Sport in Leeds

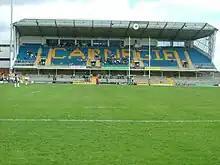
The new south stand of the rugby ground

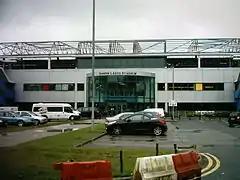
South Leeds Stadium, home of Hunslet

Founded as Leeds St. Johns in 1895 the club is now known as the Leeds Rhinos have a long history. In recent years the team has competed in several major finals. Under coach Graham Murray they competed in the first Super League grand final in 1998 but were defeated by Wigan Warriors. A year later Leeds won the Rugby League Challenge Cup, defeating London Broncos at Wembley in the last final held at Wembley stadium before its re-building. After several years without a trophy the appointment of Tony Smith of coach saw Leeds top the league at the end of the season and went on to be crowned Super League champions on 16 October 2004 after defeating arch rivals Bradford Bulls 16–8 at Old Trafford. In 2005 the Rhinos reached the final of both the Challenge Cup and the Super League but lost both games to Hull F.C. and Bradford Bulls respectively. Leeds now hold the 2007 crown after thrashing former champions St Helens 33–6 in the Grand Final. This was Coach Tony Smith's final game before leaving to be G.B coach and this win makes it two grand final trophies in four years. They won the next two super league grand finals, topping the regular season league table in the latter, setting a record for the most consecutive grand final wins. They also won the crown in 2011, coming from 5th place after the regular season rounds. The team reached the challenge cup final for the first time at the redeveloped Wembley Stadium in 2010, and then again in 2011, losing out 6–30 to the Warrington Wolves and then 18–28 to Wigan Warriors. Leeds Rhinos are the best supported Rugby League club in the United Kingdom, their Headingley ground holds up to 20,500 spectators and is regularly filled, with sell out's particularly common, at games against Bradford Bulls, St. Helens and Wigan Warriors. Leeds-based Tetley's Bitter, Leeds Building Society, Jet2 and Leeds Carnegie are all major sponsors of the Leeds Rhinos.